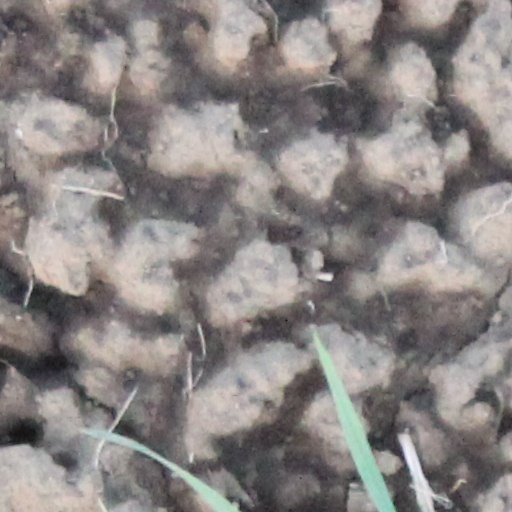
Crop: wheat